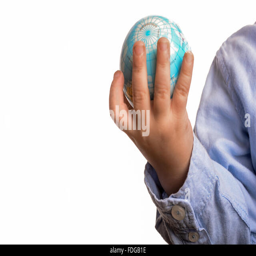
baby with blue shirt holding a small globe in hand on white background